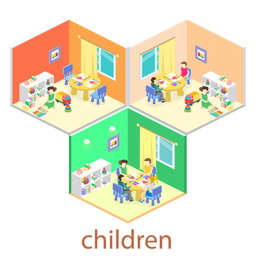
isometric interior of room in the kindergarten .